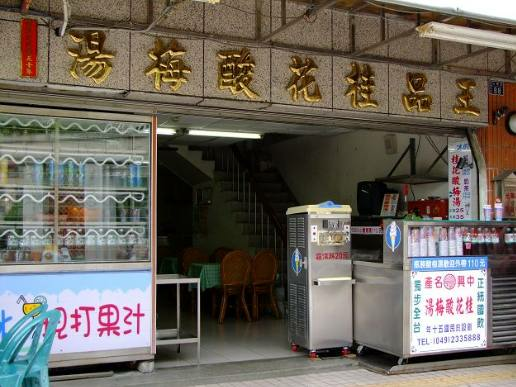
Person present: No